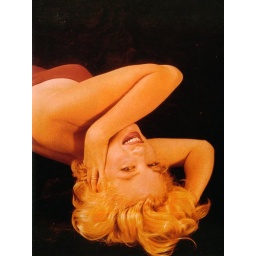
marilyn monroe in the famous red dress